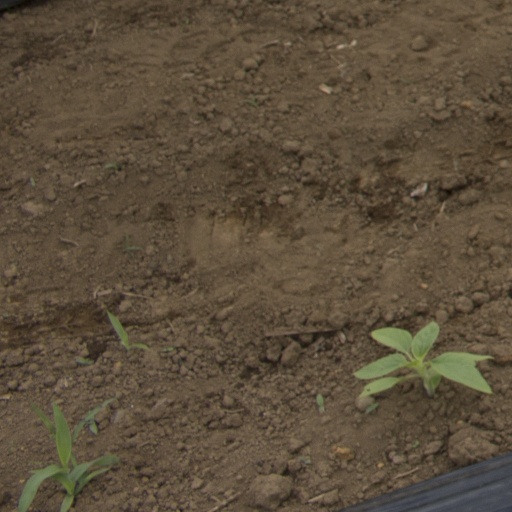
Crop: Jerusalem artichoke